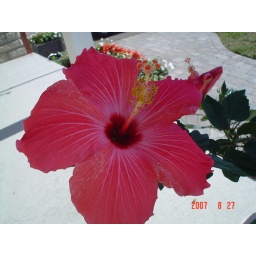
flower in a tree on my front porch